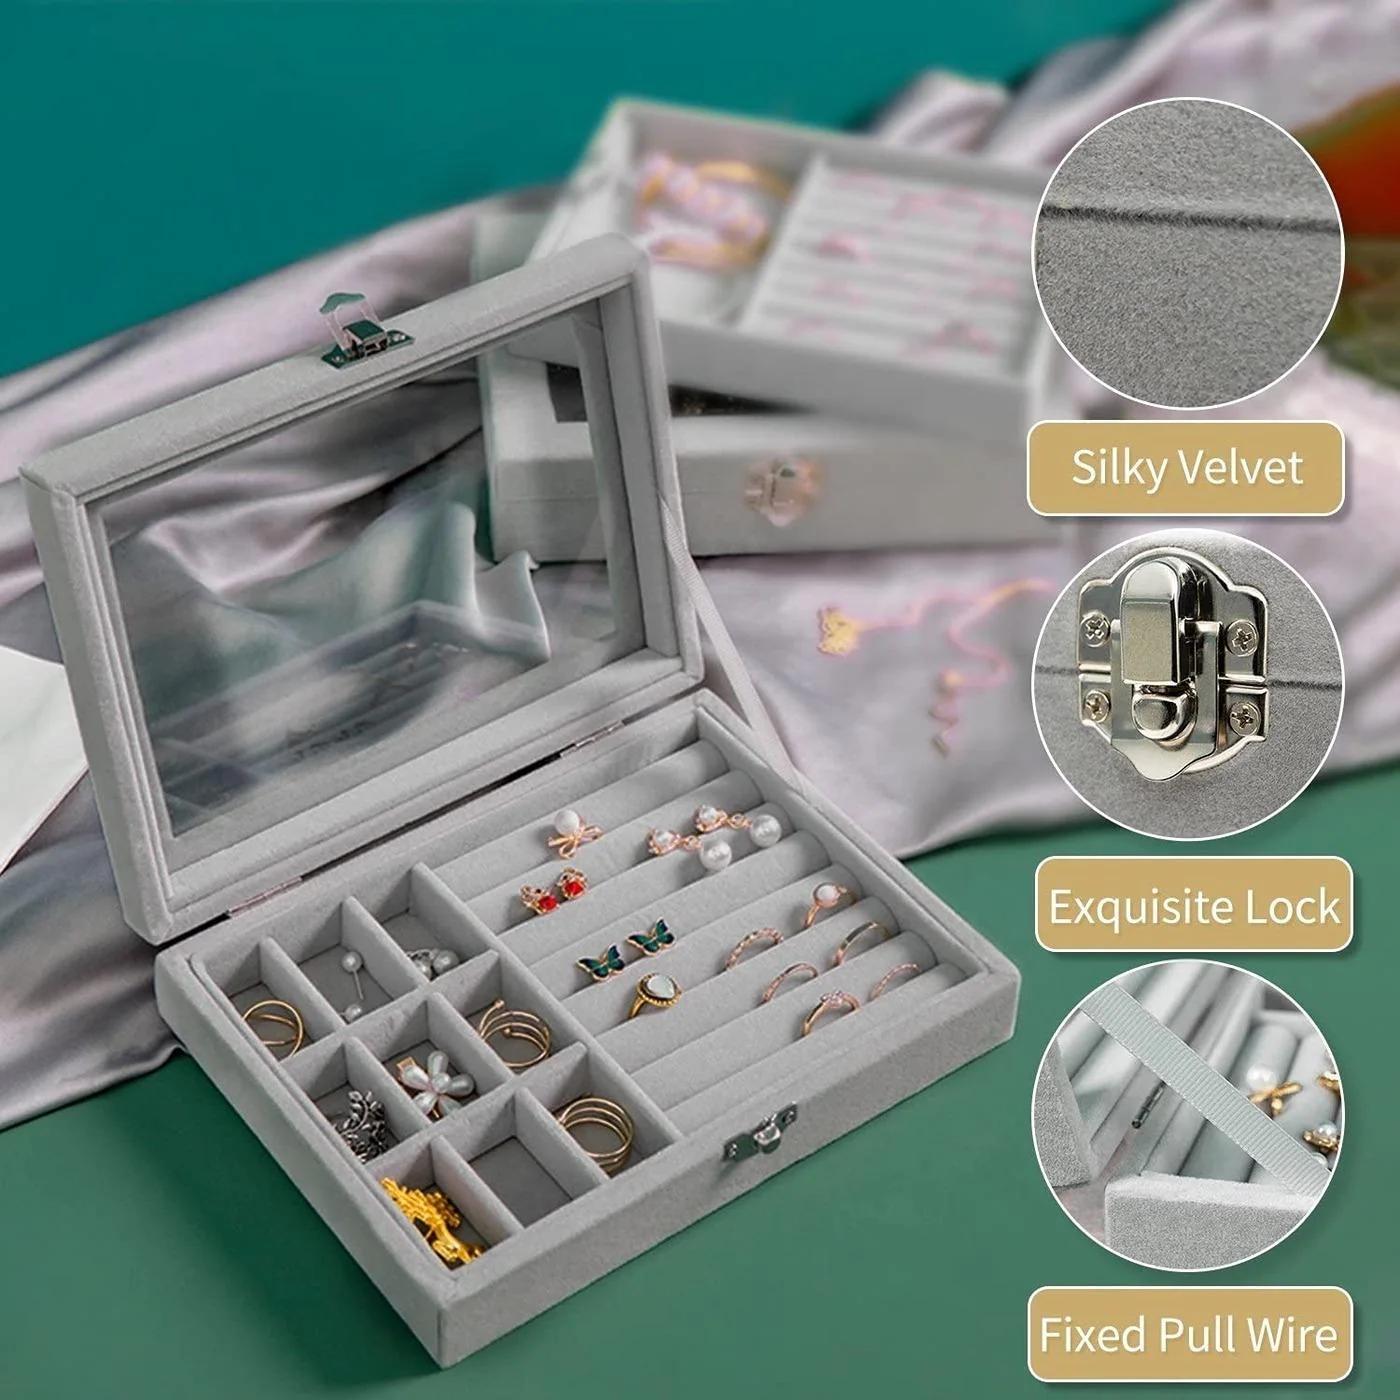
 JAIPURI BAGS Jewellery Box Organiser 9 Grids Jewelry Storage Case, Velvet Lockable Jewellery Organiser, Removal Tray, Ring Storage Slot, Ring Jewellery Display Storage Box Tray
Type: Earrings
Brand: JAIPURI BAGS
Price: Rs. 1899
 Jewellery Box Organiser 9 Grids Jewelry Storage Case, Velvet Lockable Jewellery Organiser, Removal Tray, Ring Storage Slot, Ring Jewellery Display Storage Box Tray
Features: Premium Quality: This jewelry storage case is made of high-quality velvet, which is soft, anti-abrasive, not fading, elegant in appearance, and can protect your jewelry from scratches.,Our jewelry box with 8 large storage slots and 9 ring cases meet your personalized storage need and convenient for you to store your earrings, rings, necklaces, bracelets, watches, ear studs, cufflinks and other little jewelry.,This jewelry display tray features a clear glass lid that enables clear display of your stored jewelries while keeping them dust-free. Complete with 1 integrated safety locks for added security.,Excellent Gift - It is an idea gift for mother, wife, daughter,girlfriend, colleague or friend on Valentine's Day, Mother's day, Christmas, birthday and anniversary day or even just as a little treat for yourself.,Velvet Clear Lid Empty Jewelry Organizer size : 8 x 5.9 x 1.8 inches. It is lightweight, portable and easy to carry for travelling or business trip or business trip.